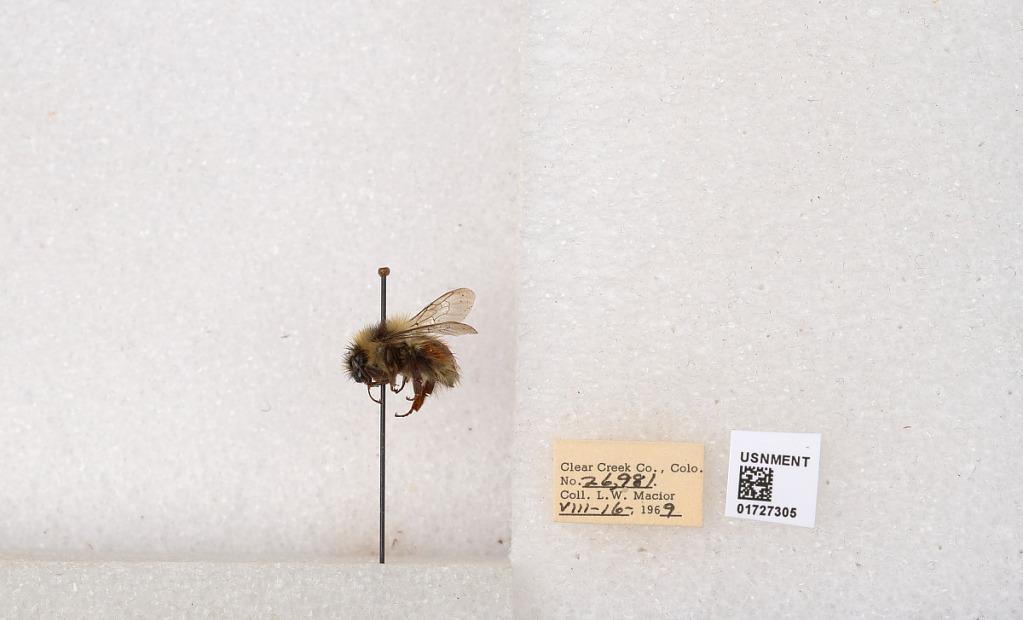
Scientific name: Bombus (Pyrobombus) sylvicola Kirby
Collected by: L. Macior
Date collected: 1969-8-16
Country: United States
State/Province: Colorado
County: Clear Creek
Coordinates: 39.7006, -105.694